Lake Tauca

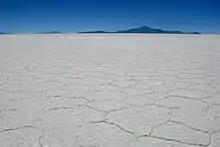
The salt deposits of Salar de Uyuni were left by the lake

Paleoindian settlement in South America commenced during the Lake Tauca and Ticaña stages, facilitated by the more favourable environment during the CAPE; the Viscachani culture around Lake Titicaca was contemporaneous with Lake Tauca. The earliest human dispersal in the region around Lake Tauca occurred towards the end of the Ticaña phase, with the Coipasa phase coinciding with the definitive establishment of humans in the region and also their spread through northwestern Argentina, where conditions were favourable. In the Atacama area, Tauca-age paleolakes had provided the environment for first settlers; during the Central Andean Pluvial Event, humans settled the desert and set up commercial networks to the coast. The end of the paleolake phase coinciding with Lake Tauca was accompanied by the end of the first phase of human settlement; now humans left the desert. In the Altiplano, the wet period that was contemporaneous to Lake Tauca allowed the settlement of the region and the Central Andean Pluvial Event did the same in the Pampa del Tamarugal and the southern Atacama valleys. The initial peopling of the Salar de Atacama region was during the Lake Tauca time, but a sharp population drop took place after its drying. Inca towers on the Altiplano have been built with rocks left by Lake Tauca.